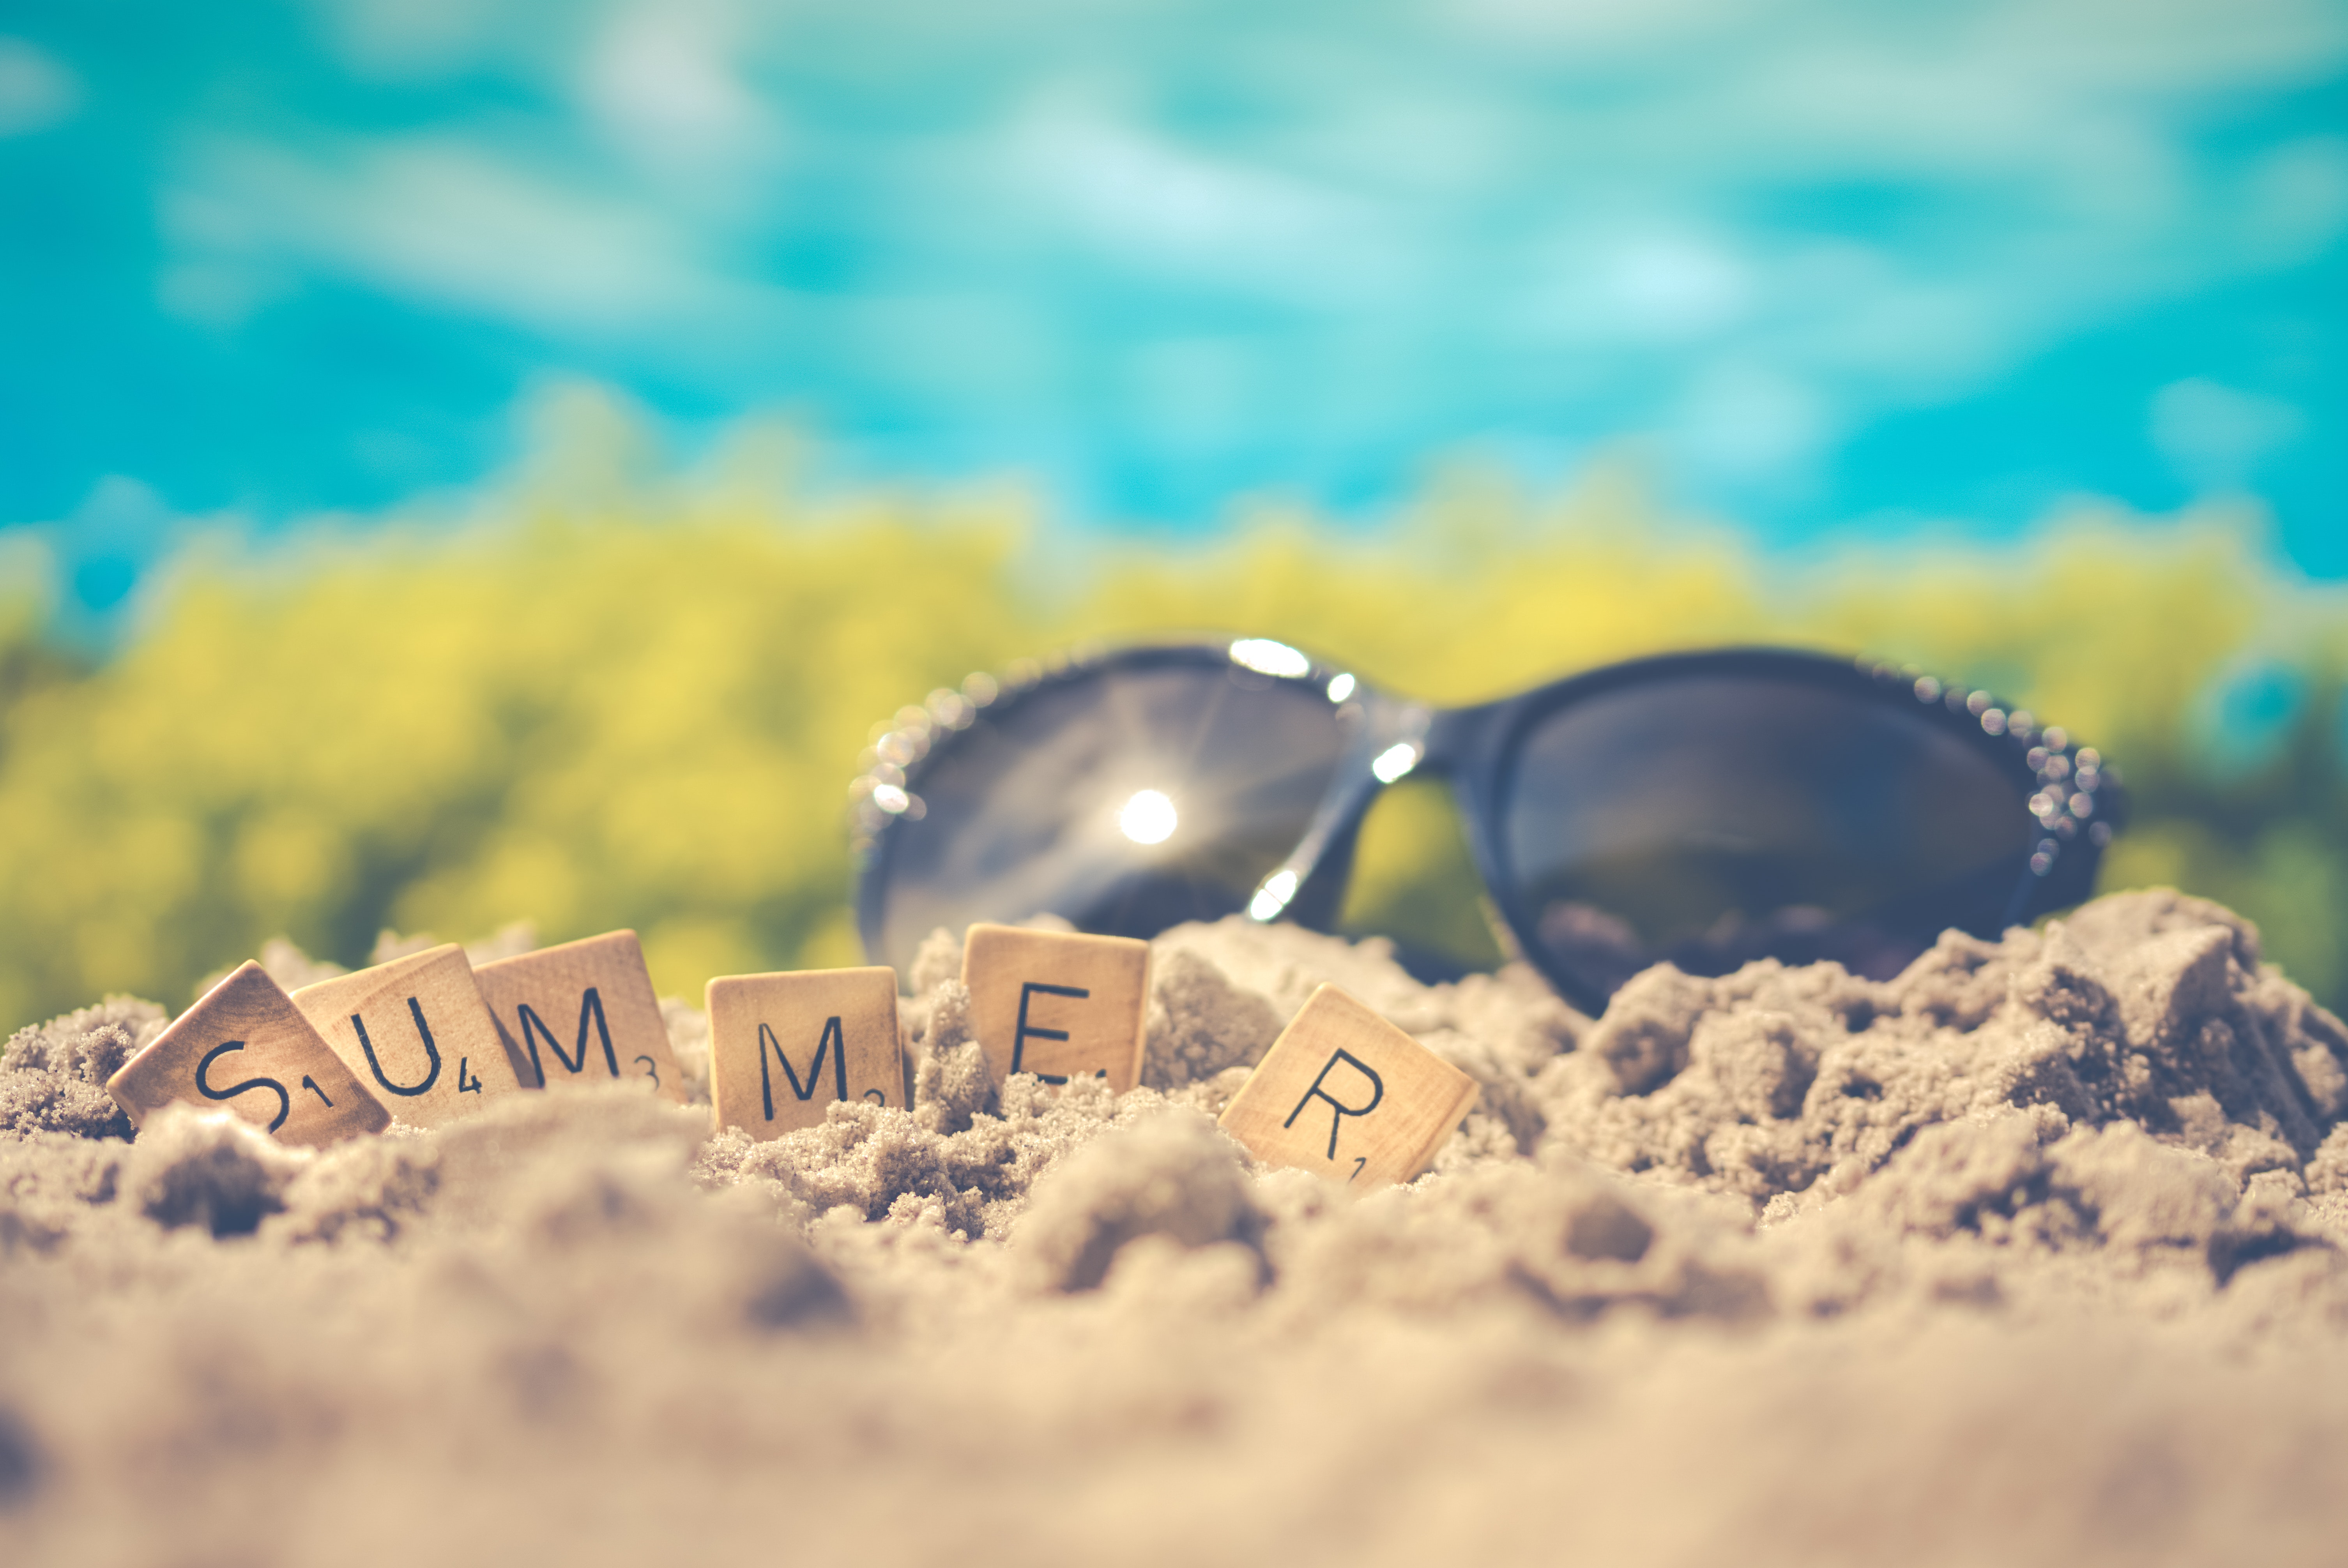
eyewear, sky, water, photography, close up, sunglasses, sunlight, computer wallpaper, summer, macro photography, stock photography, vision care, sand, cloud